Murray Robson

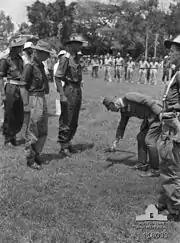
Lt.Col. Robson receiving the surrender from Major General Uno in Bandjermasin on 17 September 1945.

In August 1943 Robson sailed with his unit to New Guinea where he suffered bouts of malaria. He was Mentioned in Despatches three times. On 6 March 1945 he was awarded the Distinguished Service Order, on a recommendation by his Commanding officer, Major General George Alan Vasey.